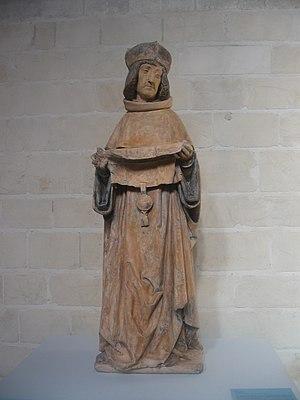
Exposition ""Le Beau XVIe siècle"". Saint Yves Vers 1500 Statue, calcaire Chaumont (Haute-Marne) - Classé monument historique le 08.02.1908."
Le Collège de Léon était un des collèges de l'université de Paris, celui qui formait dans la capitale du Royaume les étudiants, étrangers jusqu'au 13 août 1532, du diocèse de Léon. En 1610, il est remplacé ainsi que son jumeau, le Collège de Tréguier, par le Collège royal, au sein duquel il continue toutefois d'exceller dans ses filières de prédilection, le droit et la théologie, jusqu'en 1763.